366th Fighter Wing

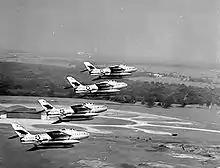
F-84Fs from the 7108th Tactical Wing in formation over Chaumont – 1962. With the end of the Berlin Crisis, these aircraft were reassigned to the 366th Tactical Fighter Wing.

On 8 May 1962, the 366th Tactical Fighter Wing was activated at Chaumont-Semoutiers Air Base, France with four Tactical Fighter Squadrons, formed by absorbing the assets and personnel of the provisional 7108th Tactical Wing, formed from the assets of several Air National Guard squadrons rushed to France in the wake of the Berlin Crisis of 1961, then as the ANG personnel were demobilized, personnel were drawn from the active-duty ranks to man the organization.